Plaza Jewell

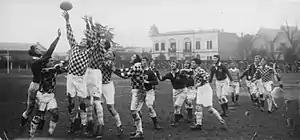
The British Lions playing a Universitario–Gimnasia y Esgrima combined at Plaza Jewell on August 3, 1927

On July 19, 1927, the British Isles Combined (composed of twenty-three players from England, Scotland and Ireland under the direction of James Baxter) arrived in Argentina to play a fixture of nine games.